All for You (Janet Jackson song)

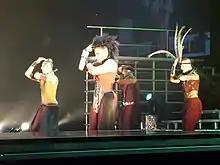
Jackson performing "All For You" on the 2008 Rock Witchu Tour.

On February 1, 2004, Jackson opened her set at the Super Bowl XXXVIII halftime show with a performance of "All for You", wearing a leather gladiator outfit designed by Alexander McQueen. The show also featured 26 dancers, 360 regular band members and a 60-person drum line. Jackson's performance at the Super Bowl became notable after surprise guest Justin Timberlake accidentally exposed her breast, and is referred to as "Nipplegate". Months later, during promotion for her eighth studio album "Damita Jo", she performed "All for You" for "MSN Music", along with other tracks from the album. The song was also part of the 2008 Rock Witchu Tour, her first concert tour in seven years. The following year, "All for You" was performed during Jackson's set on "The X Factor UK" in the UK. It was later added to her performance at the 2010 Essence Music Festival, held in New Orleans, Louisiana, which she headlined. On the Number Ones, Up Close and Personal tour in 2011, "All for You" was included on a medley with "Doesn't Really Matter", "Escapade", "Love Will Never Do (Without You)" and "When I Think of You", with Jackson wearing a black tank top, cargo pants, and combat boots; Jane Stevenson of "The Winnipeg Sun" called it the best medley of the show.